Fiat Punto

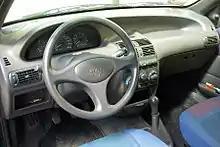
Interior

Production of the first generation Punto was 3.429 million units, second generation 2.96 million units, and third generation 2.67 million units.